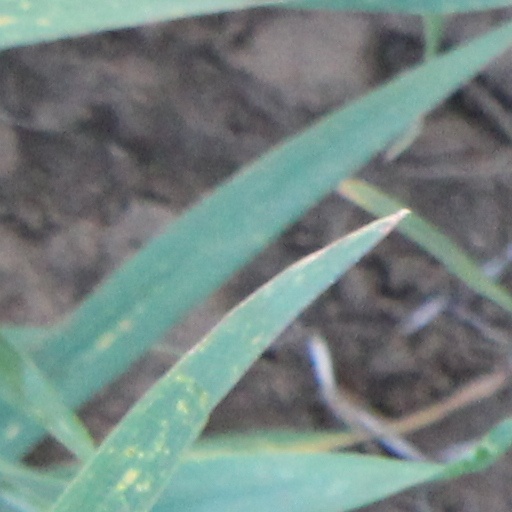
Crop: wheat